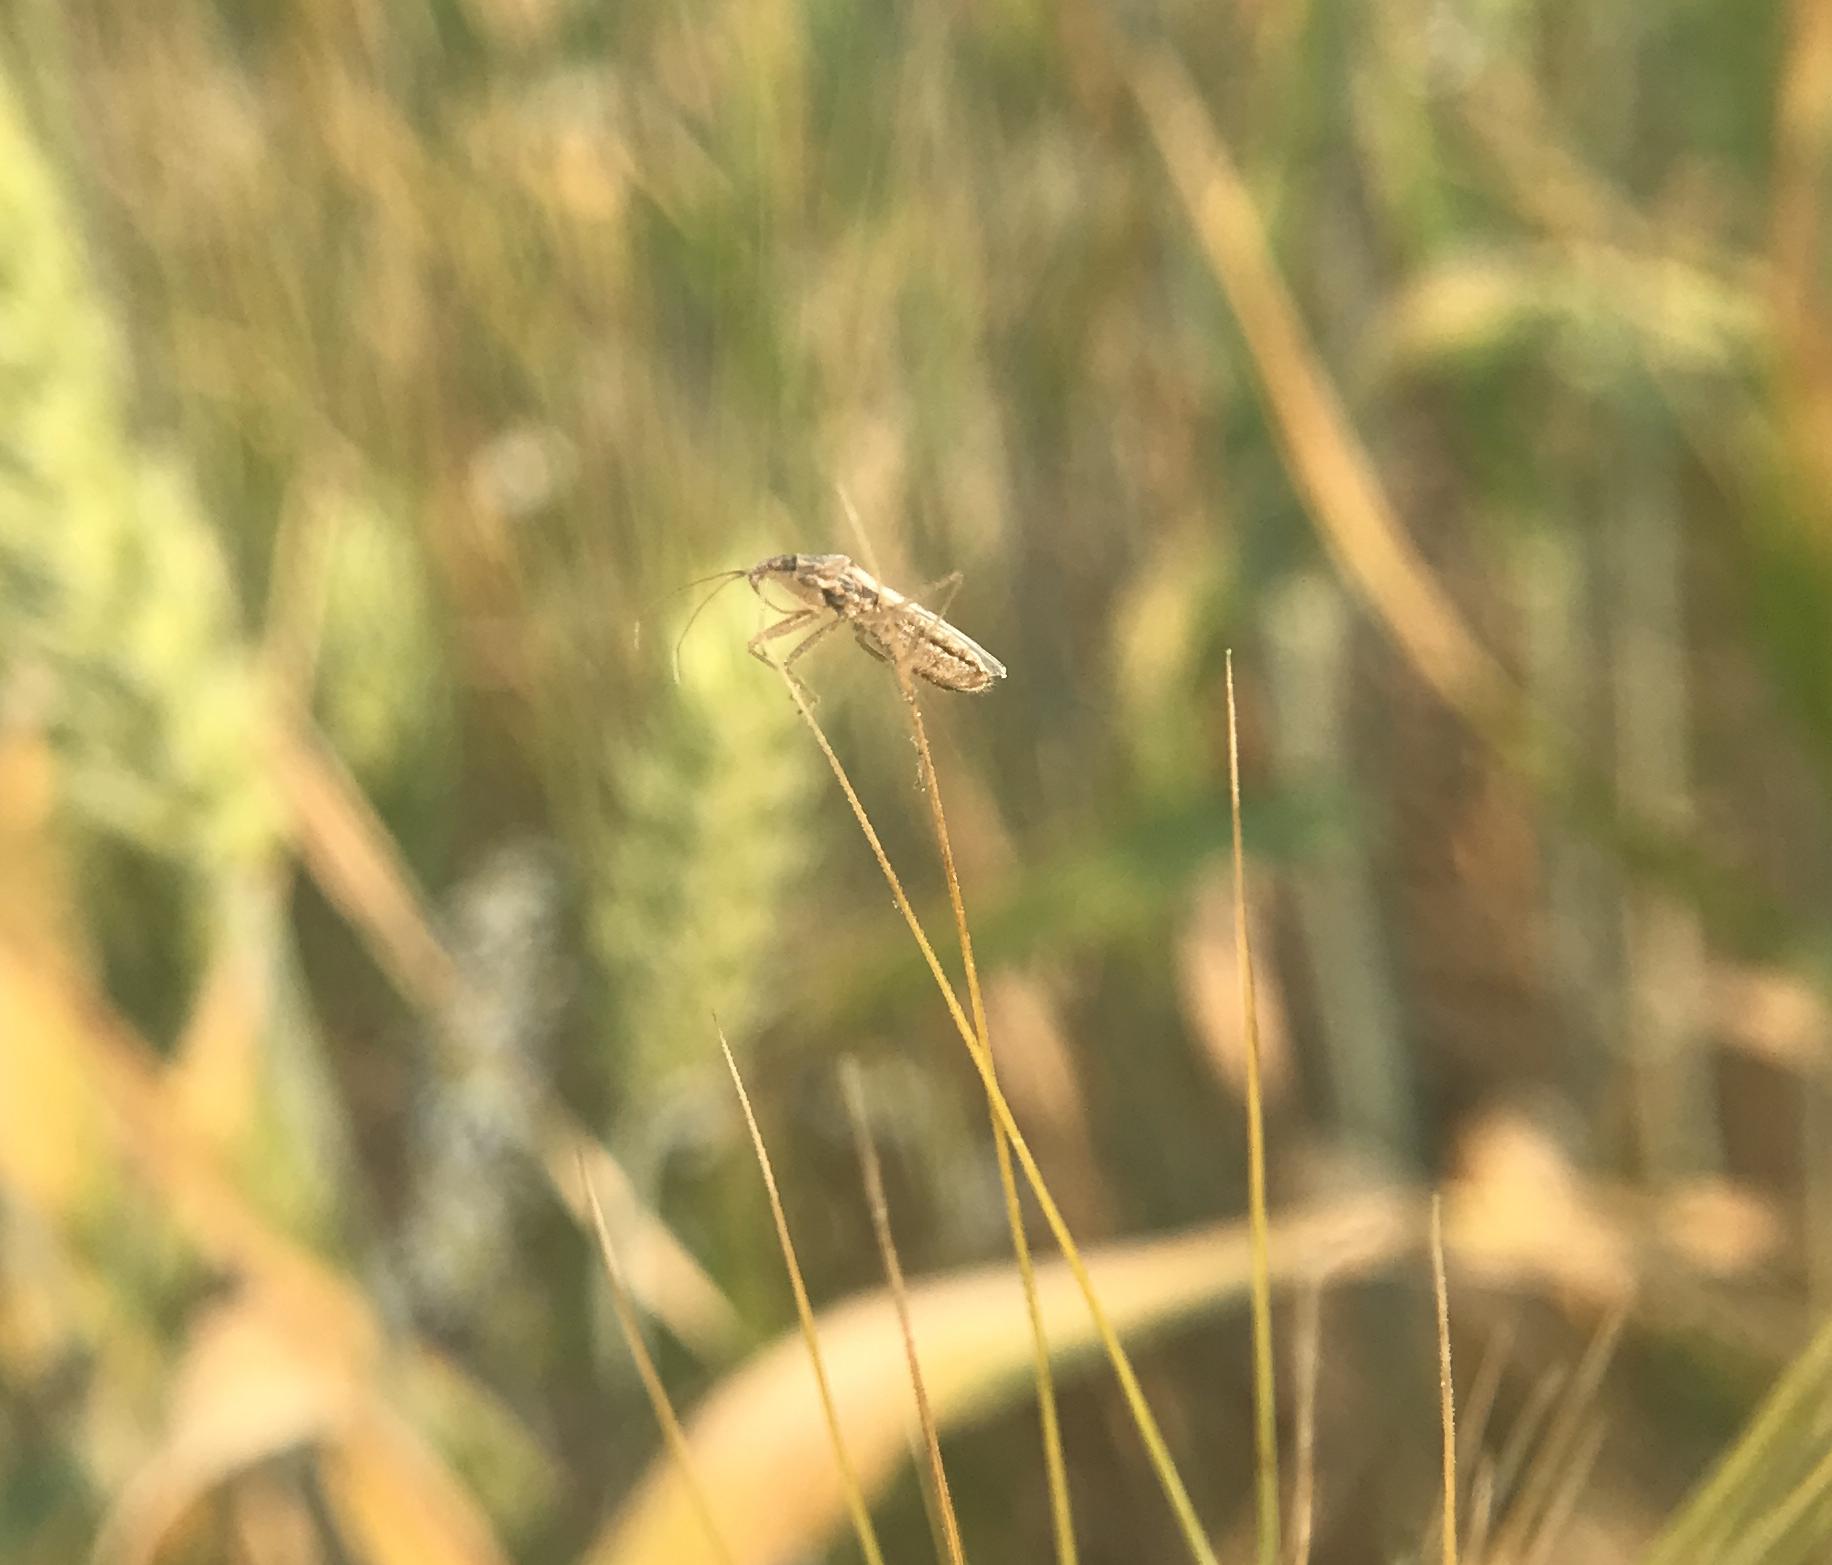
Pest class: predators